Zygentoma

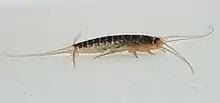

The name "Zygentoma" is derived from the Greek ('), in context meaning "yoke" or "bridge"; and ('), "insects" (literally meaning "cut into", in reference to the segmented anatomy of typical insects). The idea behind the name was that the taxon formed a notional link between the Pterygota and the Apterygota. This view of the taxon as a link is now totally obsolete, but the phylogeny of the Insecta was in its infancy in the late 19th and early 20th centuries, and the name was firmly established by the time that more sophisticated views were developed.